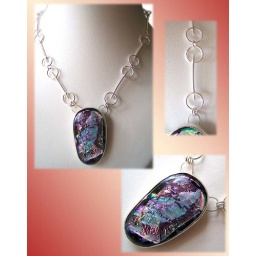
Dichroic glass cabochon bezel set in sterling silver with a handmade sterling silver chain